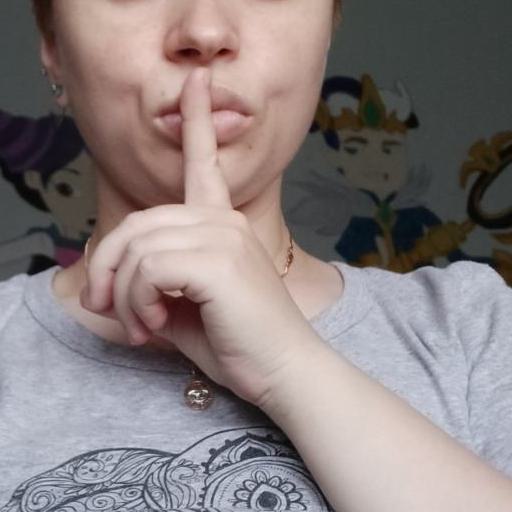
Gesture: mute